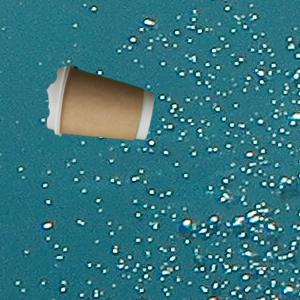
Label: cups